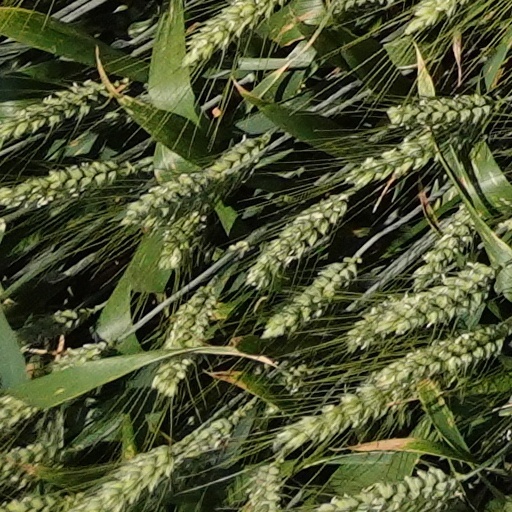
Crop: wheat